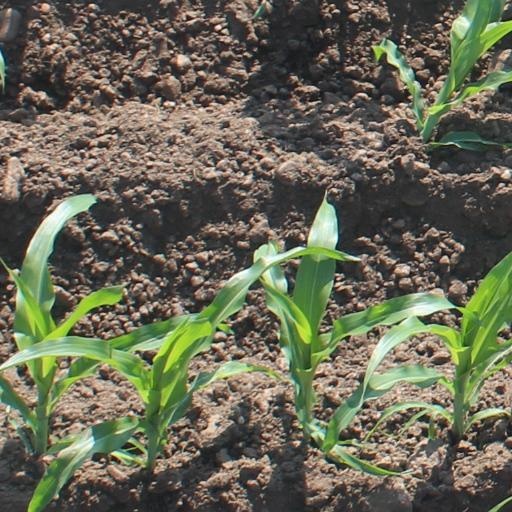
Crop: maize; corn